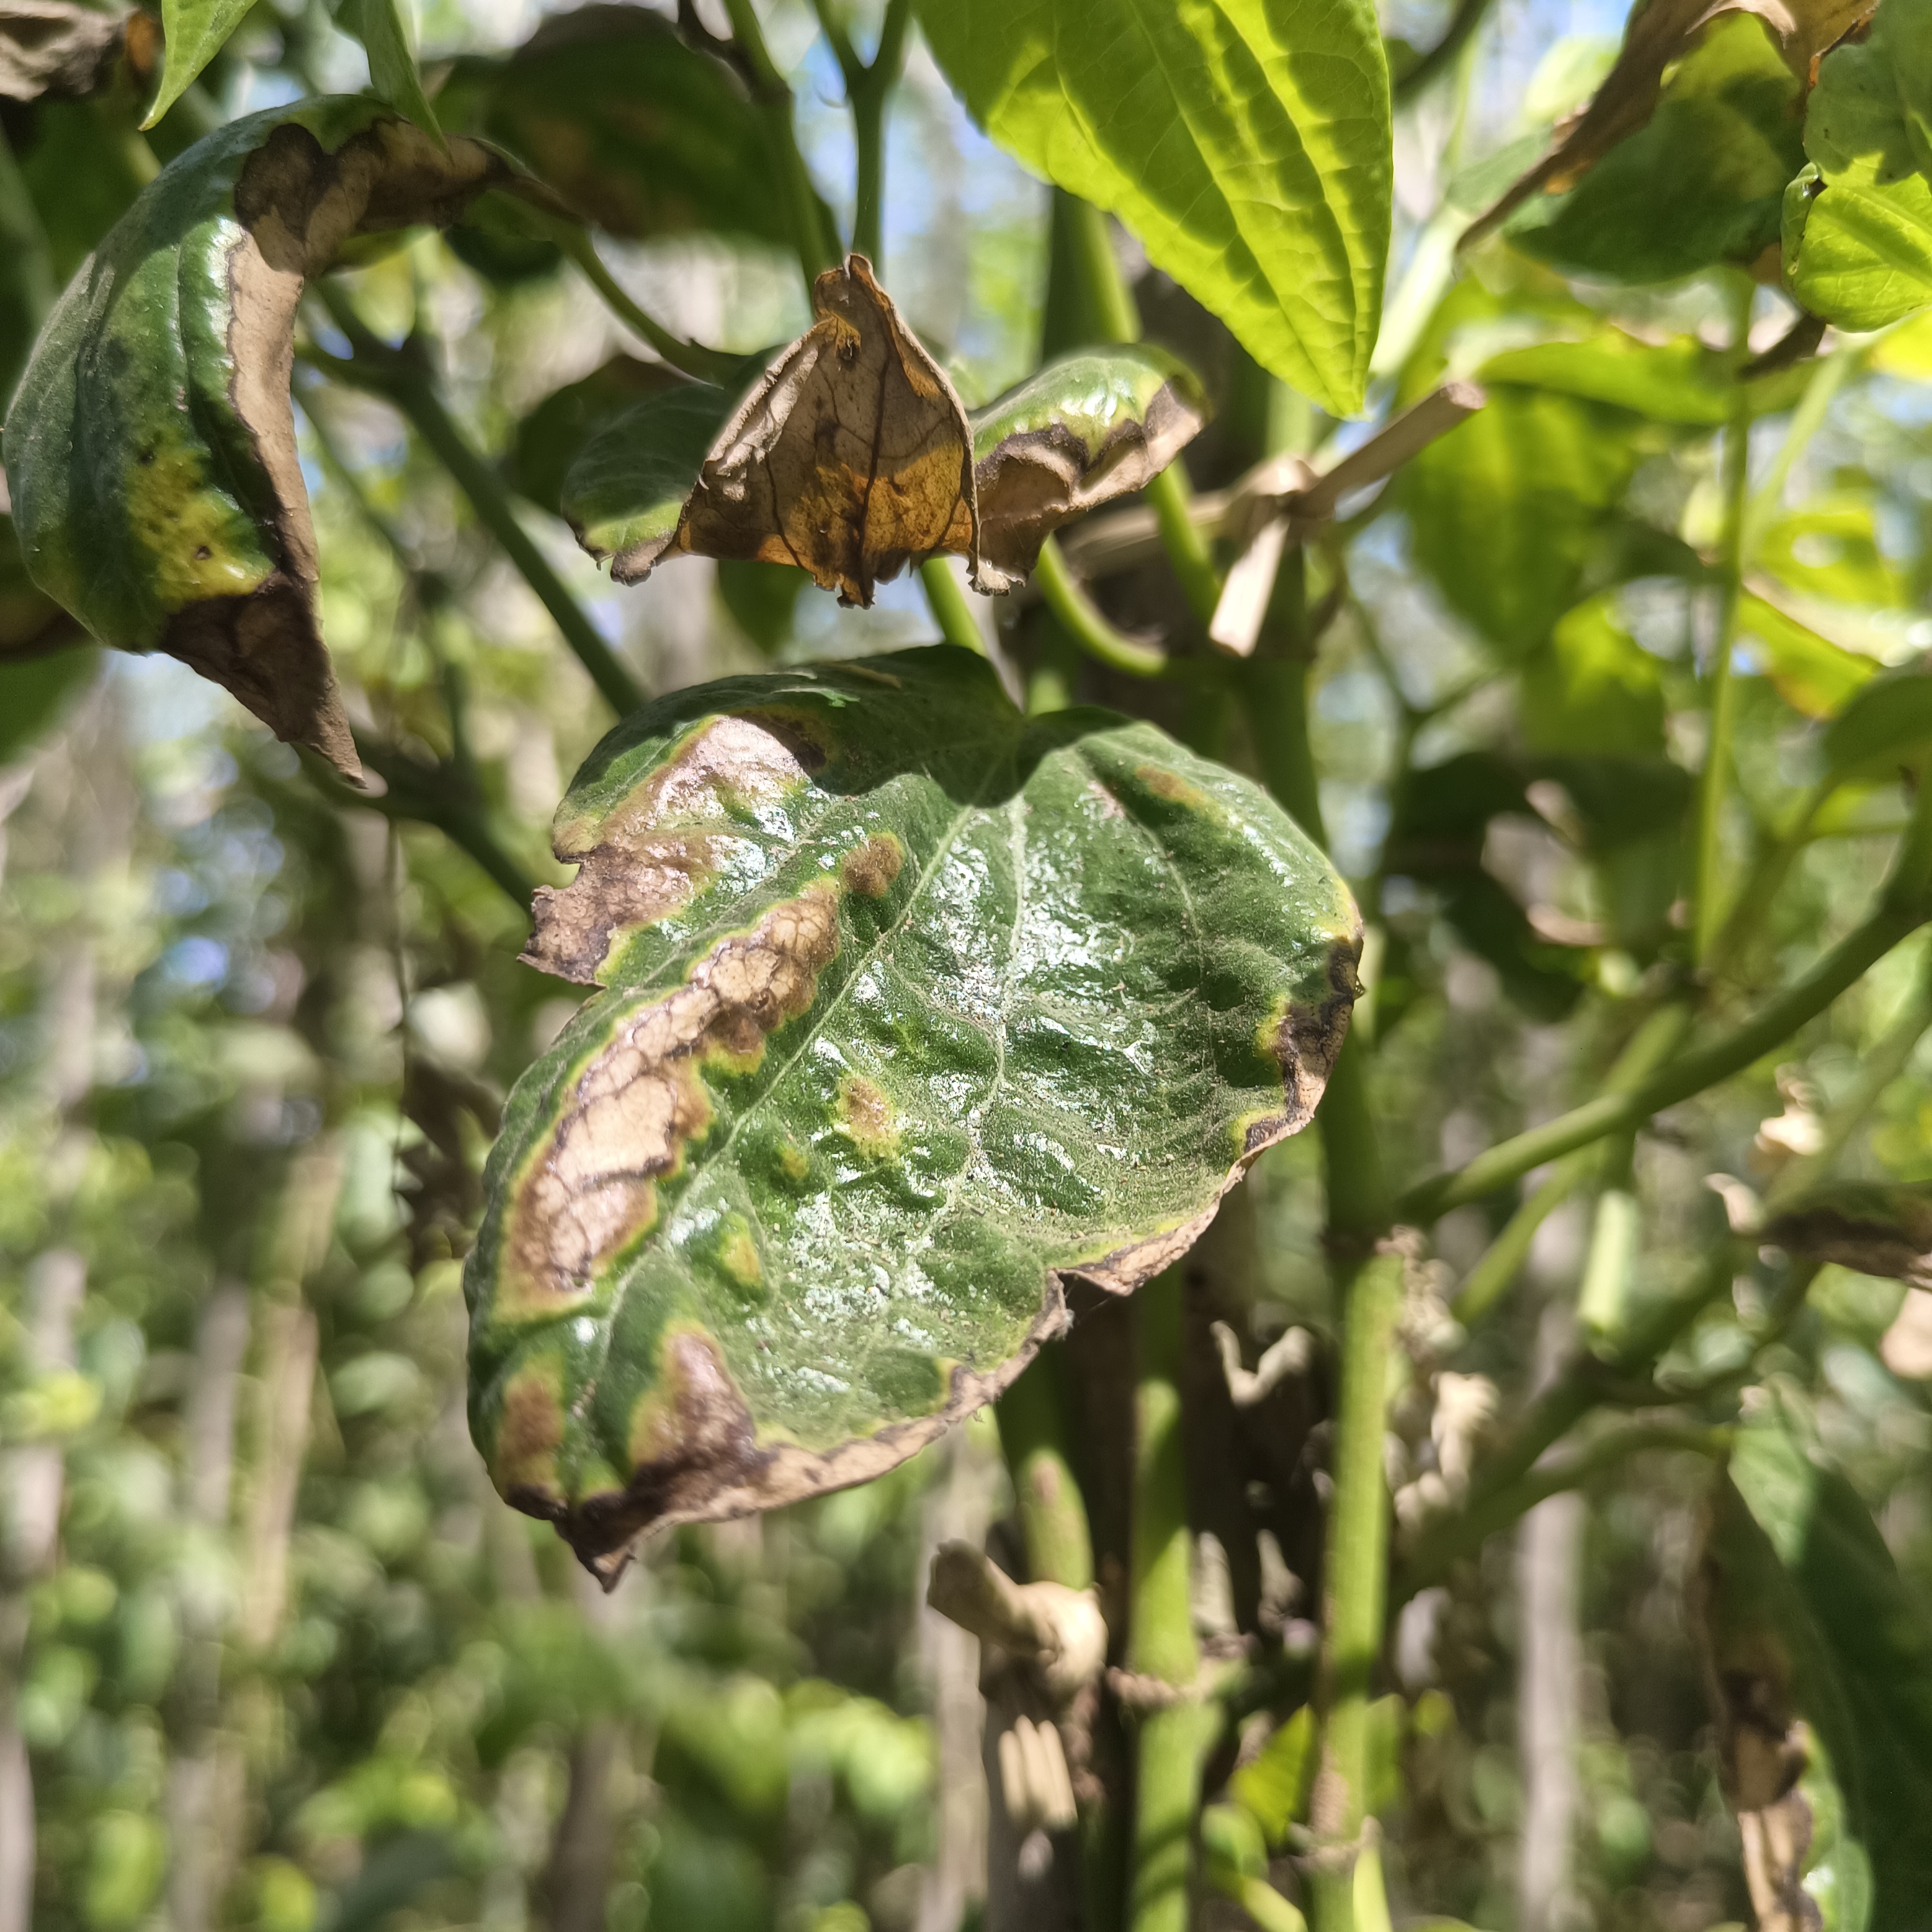
Label: Dried